Christian burial

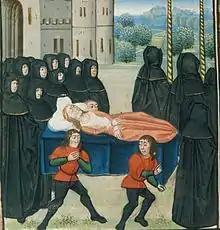
Funeral procession of Anne of Bohemia, Queen consort of England, 1394

The various Roman Catholic Church religious observances surrounding mortal remains can be divided into three stages. The following three stages assume, however, that the full funeral rites are celebrated, including the Funeral (Requiem) Mass, which, since it is a Mass, must be celebrated by a priest. If a Catholic deacon celebrates, the Funeral Mass does not occur, however, a Memorial Mass may be said later for the deceased. The deacon leads the prayer services at the home and the funeral home, blesses the remains at the church during another prayer service, and then leads the prayers of final commendation at the graveside. In an increasing number of cases where there are not enough priests and deacons, lay people will lead prayers in the home of the deceased, the Vigil for the Deceased at the church, and also prayers at the graveside (the only funeral service which requires an ordained priest is the Requiem Mass itself). If the traditional three-part funeral rites are celebrated, they proceed as follows: